Manlius Pebble Hill School

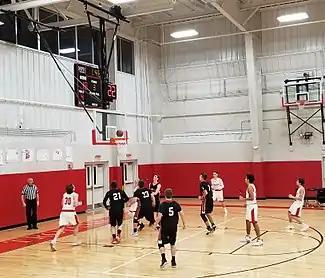
MPH's new gymnasium, arts, and administration building, 2018

Enrollment at military schools fell off in the late 1960s, as disenchantment grew with the Vietnam War. The Manlius School did not escape this trend, and financial difficulties again were on the school's horizon. At the same time, Pebble Hill was running out of room for the many students who were enrolled there. In 1970 the two schools merged to become Manlius Pebble Hill School.